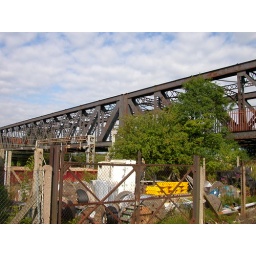
The last two sections of the Birdcage bridge cross the West Coast mainline near Rugby station